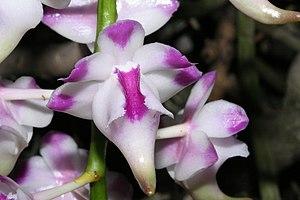
La tribu des Vandeae est une tribu de la sous-famille des Epidendroideae, famille des Orchidaceae.